Marylebone

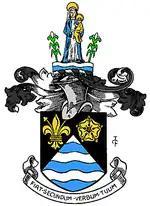
The Marylebone coat of arms

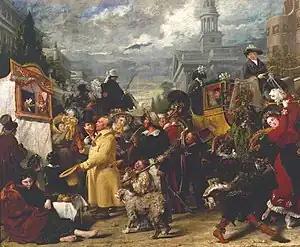
"Punch or May Day" by Benjamin Robert Haydon (1829), depicts St Marylebone Church in the background.

The Ancient Parish's church, St Marylebone Parish Church, has been rebuilt several times at various locations within the parish. The earliest known church dedicated to St John the Evangelist was established by Barking Abbey, which held Manor of Tyburn, at an unknown date, but probably sometime in the 12th century. This church was located on the north side of Oxford Street, probably near the junction with Marylebone Lane. This site was subject to regular robbery and in 1400 a new church was built, around 900 metres further north. and given the name "St Mary by the Bourne". This church was rebuilt in 1740 with a new building erected a little further north in 1817.